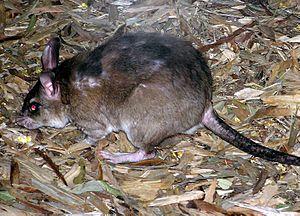
Hypogeomys est un genre de rongeurs comprend une seule espèce de « rats sauteurs » localisée à Madagascar :
Nesomyinae est une sous-famille de rongeurs. Ces espèces sont endémiques de Madagascar.